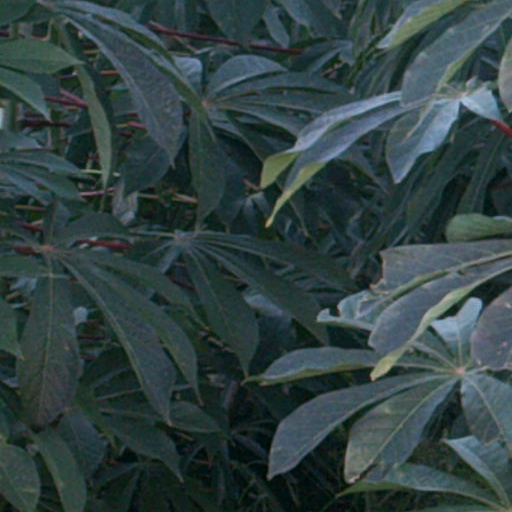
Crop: cassava